William Edwin Hamilton

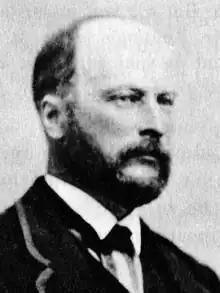
William Edwin Hamilton

William Edwin Hamilton (10 May 1834 – 17 March 1902) was an Irish-Canadian journalist and entrepreneur. He was the elder son of the Irish mathematician Sir William Rowan Hamilton and Lady Helen Maria Hamilton Bayly.